Sceaux-d'Anjou

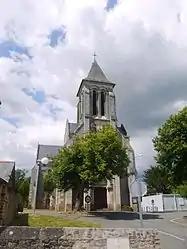
The church of Saint-Martin-de-Vertou

Sceaux-d'Anjou is a commune in the Maine-et-Loire department in western France.